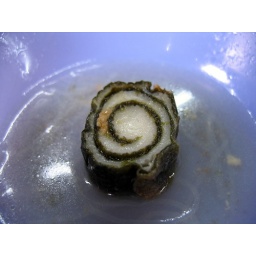
Lone fish cake roll in clear soup